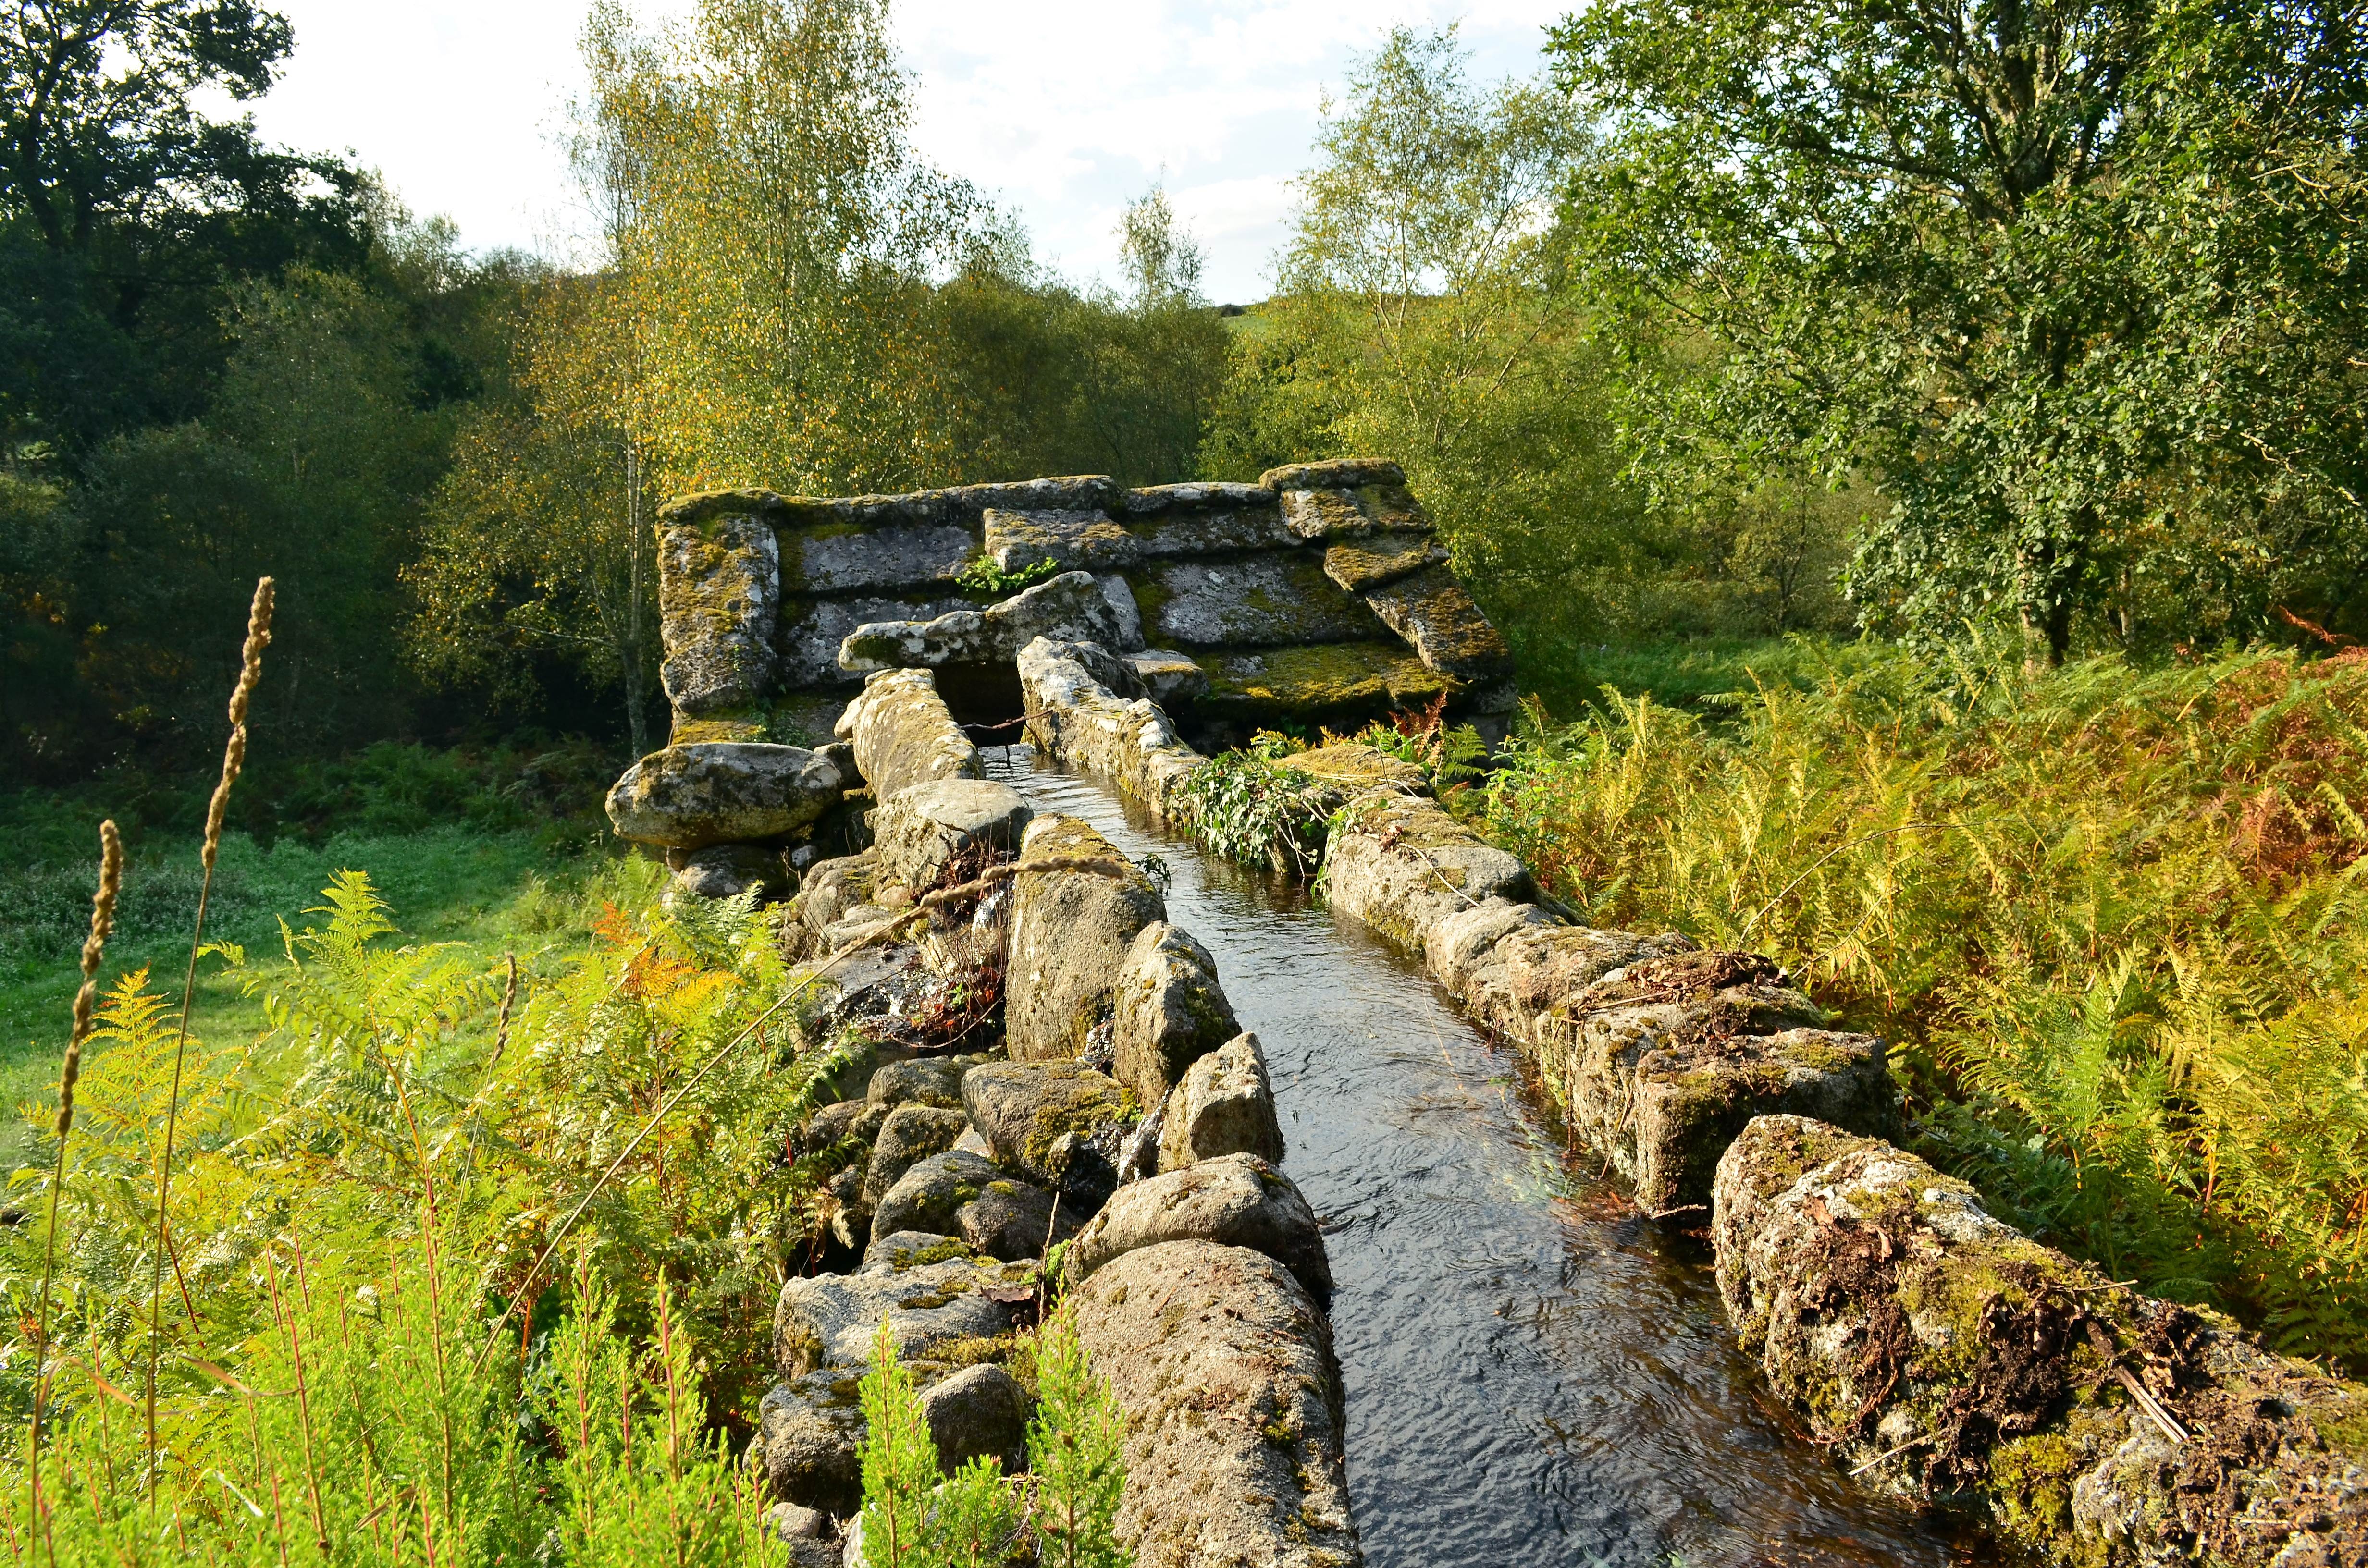
tree, forest, wilderness, trail, pond, stream, autumn, waterway, spain, galicia, pontevedra, woodland, espana, ggl1, alama, rutadaliberdade, nikond5100, rural area, mui o, mui odafachica